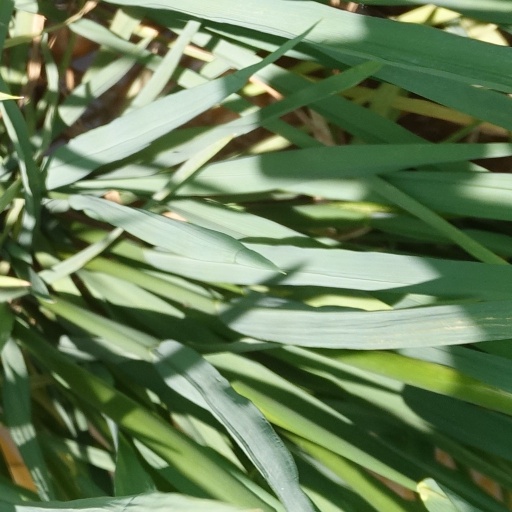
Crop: rice